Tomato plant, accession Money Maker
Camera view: bottom (45 deg); turntable rotation: 150 degrees
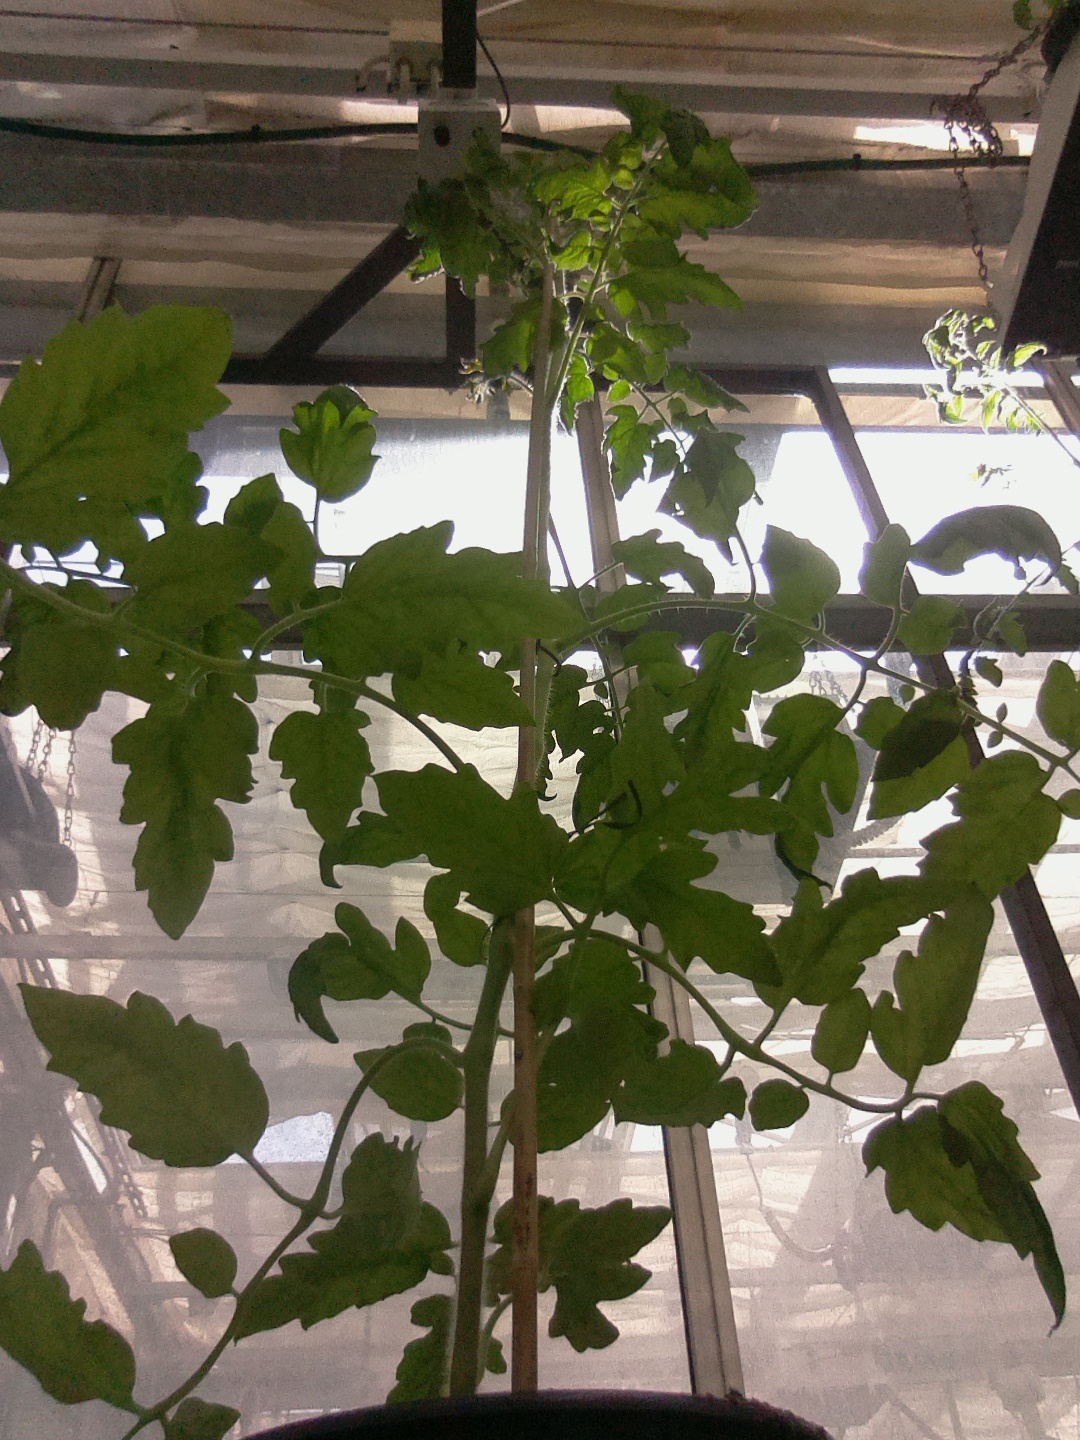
BBCH growth stage 62: 20%-30% of flowers open